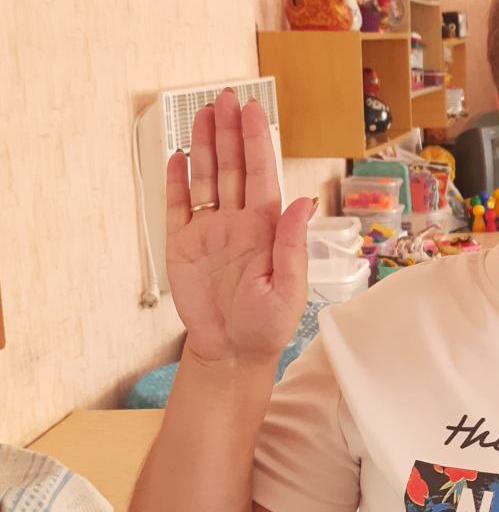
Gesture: stop